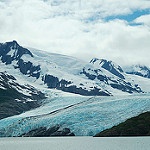
Scene: Outdoor